Teiso Esaki

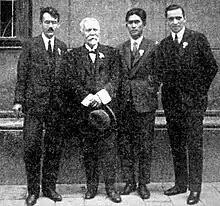
At the International Zoological Congress in Budapest, 1927. Left to right are Tadeusz Jaczewski, Géza Horváth, Teiso Esaki and Wolfgang Stichel.

Esaki was born in Tokyo and grew up in Osaka. He went to Seventh Higher School Zoshikan (now Kagoshima University) and went to Tokyo Imperial University (now University of Tokyo) in 1920 and received a Ph.D. in 1930. He worked extensively on the heteroptera and focused on the Micronesian region. From 1923 he taught at the College of Agriculture, Kyushu Imperial University, Fukuoka. He left the next year and lived in Europe for about four and half years during which time he learned to speak German, Hungarian, Italian, French and Esperanto. He worked with Geza Horvath on hemiptera at Budapest; in 1926, he worked at the Zoological Museum of Academy of Sciences of USSR in Leningrad. He married Charlotte Johanna Hermine Witte in Germany in 1928. They moved back to Japan in 1929 and he became a professor of entomology in 1930 at Kyushu University. In 1936 he became director of the Hikosan Biological Laboratory, established by baron Takachiho Nobumaro. His major contribution to entomology was the series "Insects of Micronesia". He also founded the Japanese journal "Zephyrus". A journal named "Esakia" was established in his name.